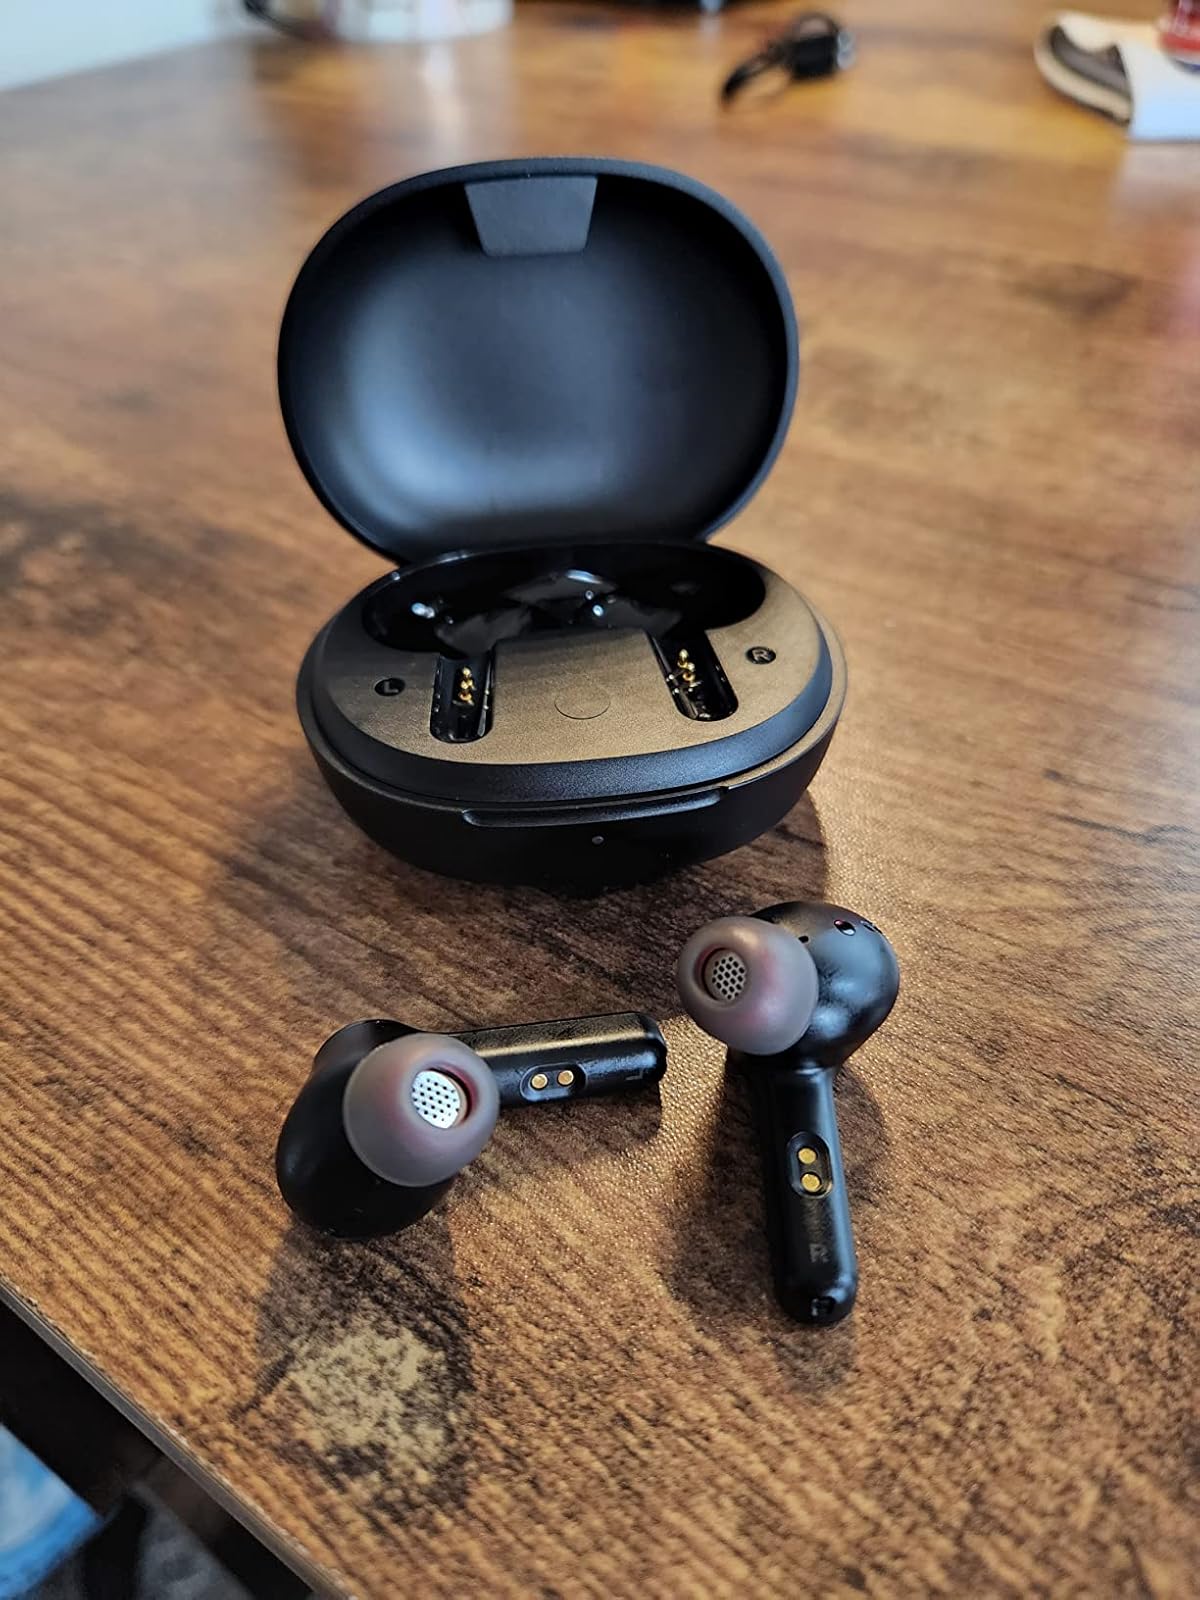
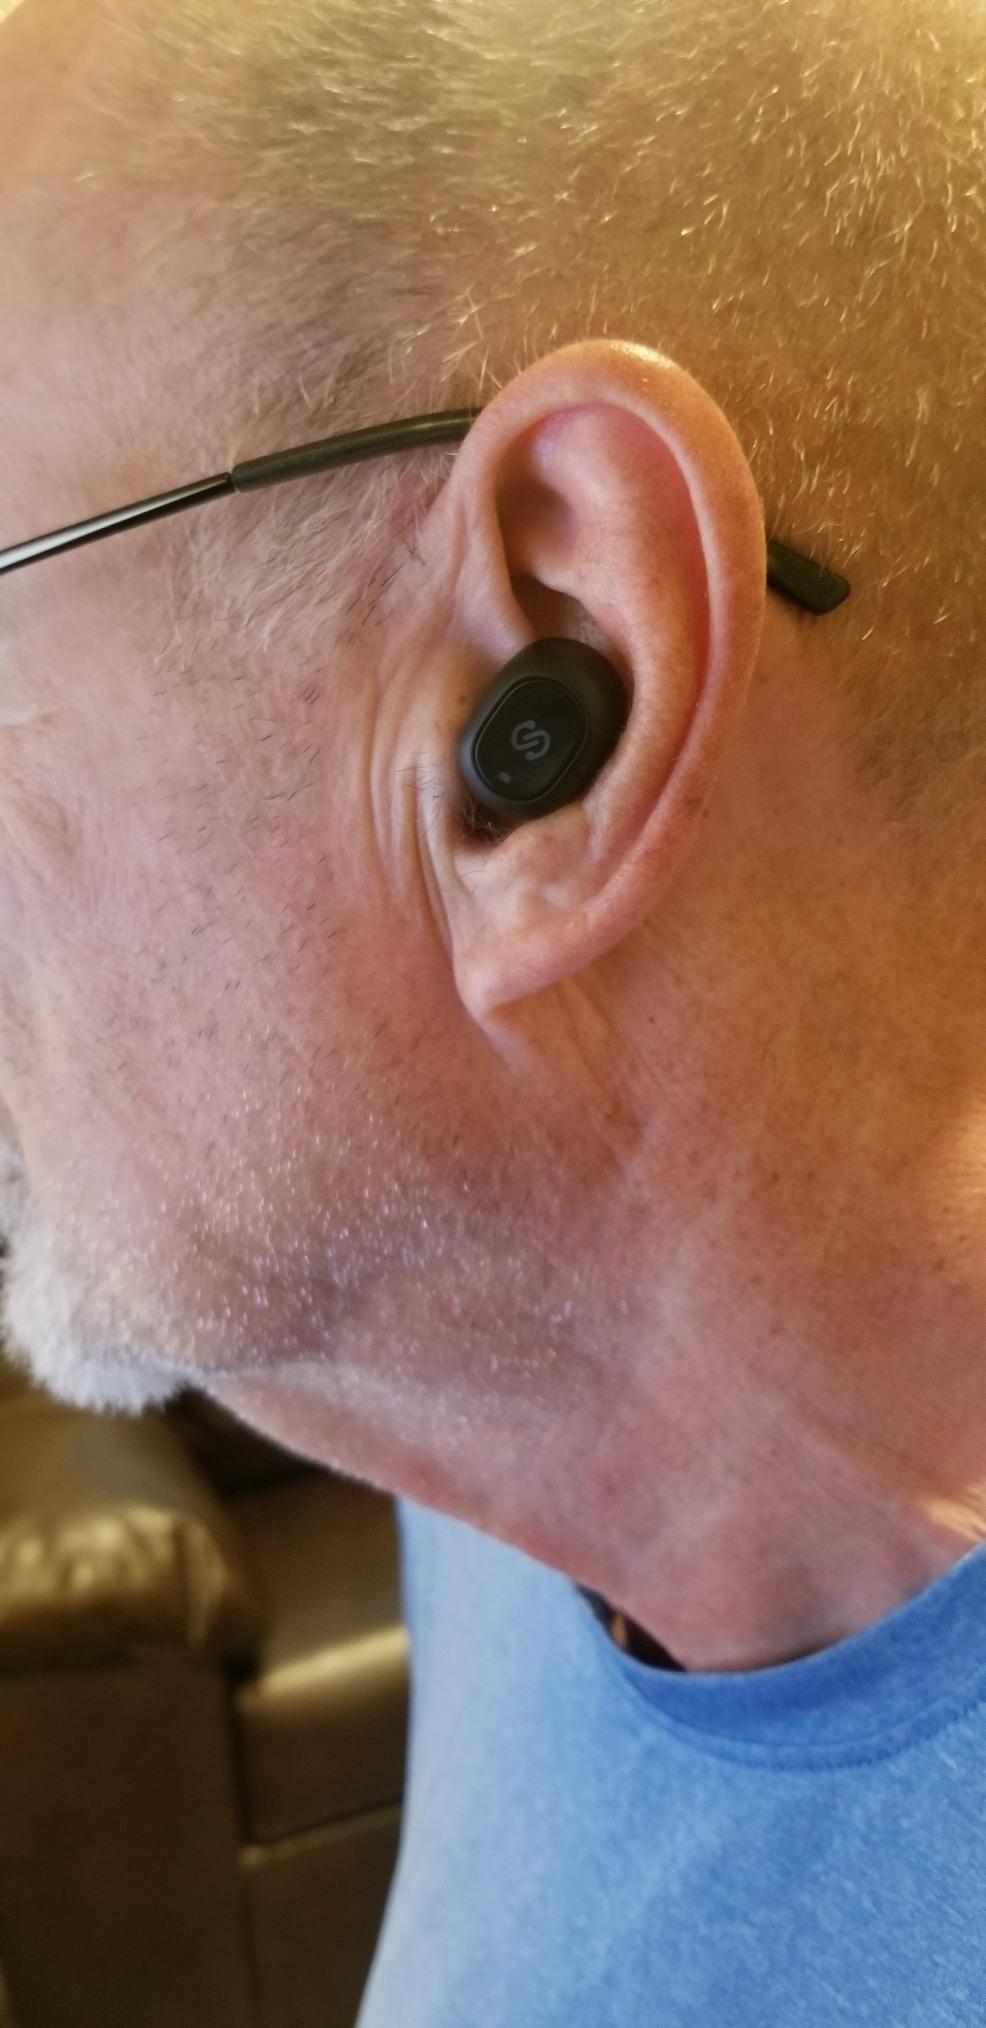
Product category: earbuds
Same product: no